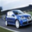
Label: automobile